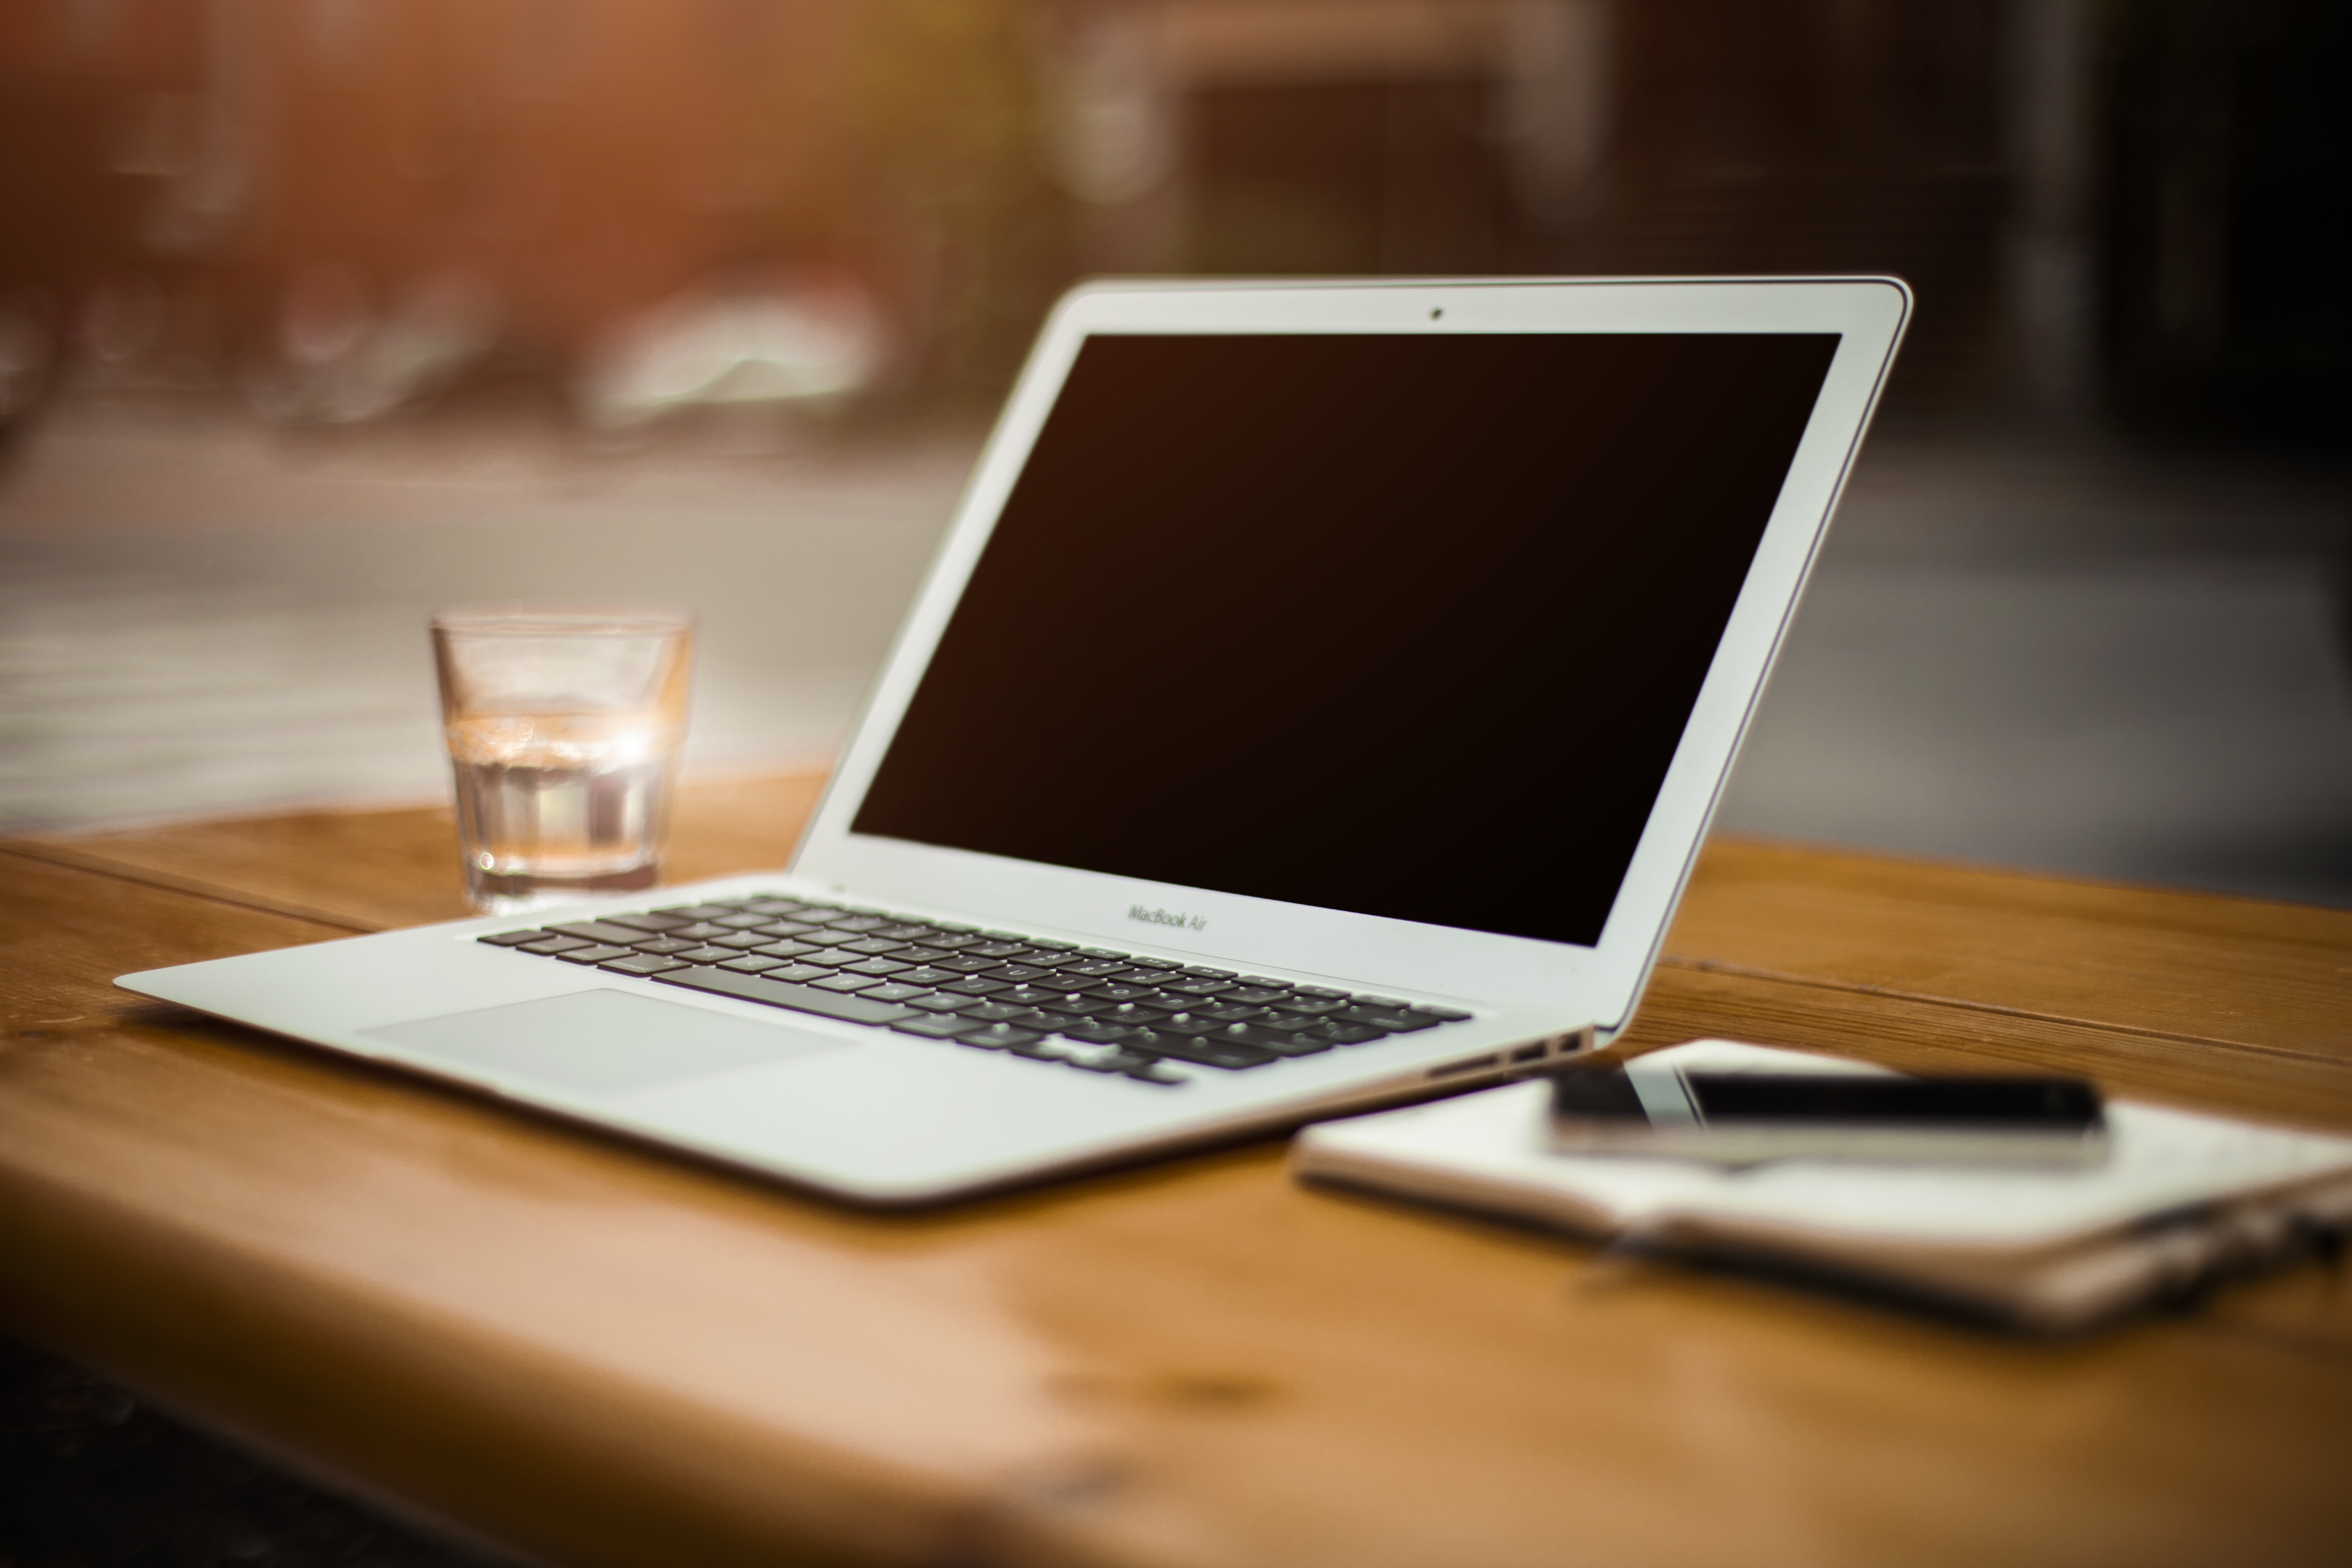
laptop, desk, notebook, computer, smartphone, writing, work, apple, working, table, water, wood, technology, glass, pen, notepad, office, gadget, business, apple inc, workstation, blogging, home office, brand, macbook air, design, author, blog, portable device, desktop computer, personal computer, office job, personal computer hardware